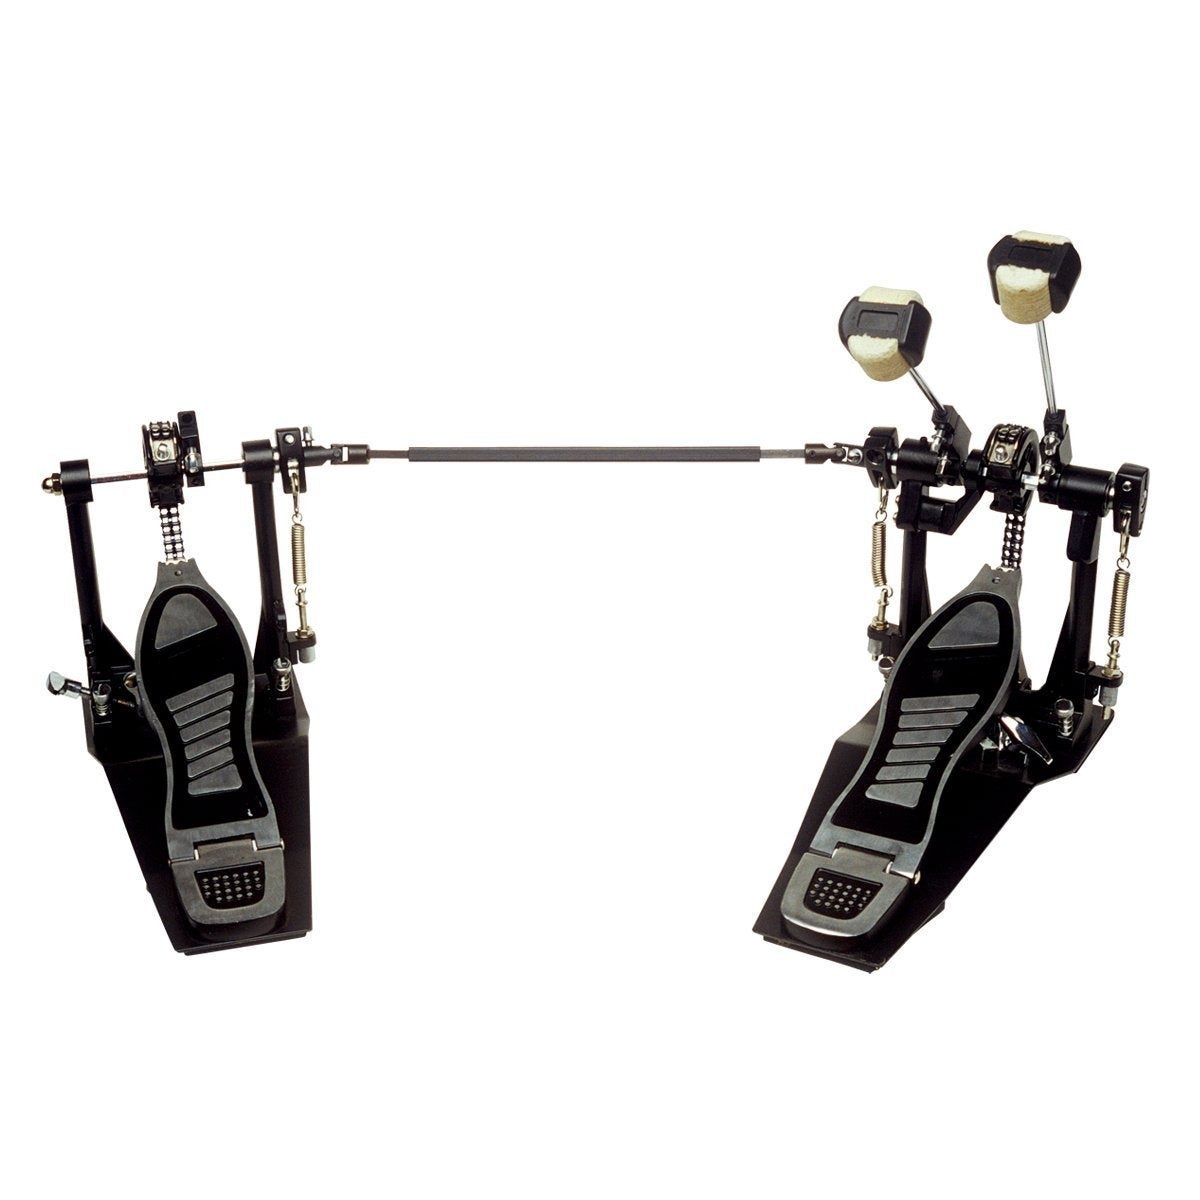
Sonic Drive Heavy Duty Double Bass Drum Pedal
The Sonic Drive SDP-DBP-6A Heavy Duty Double Bass Drum Pedal features a double chain driven master and slave pedal, contoured cams for quick response, adjustable universal drive shaft, heavy duty castings, additional cam shaft support bearing and solid metal base plates. It also has a felt/ABS dual beater, anti-slip spikes and a side screw hoop locking mechanism.
Brand: Sonic Drive
Category: Arts & Entertainment > Hobbies & Creative Arts > Musical Instrument & Orchestra Accessories > Percussion Accessories > Drum Kit Hardware > Drum Pedals